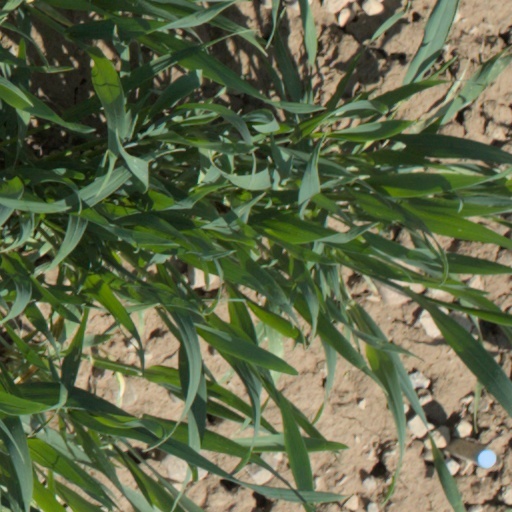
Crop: wheat